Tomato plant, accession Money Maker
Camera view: tilt-top (135 deg); turntable rotation: 180 degrees
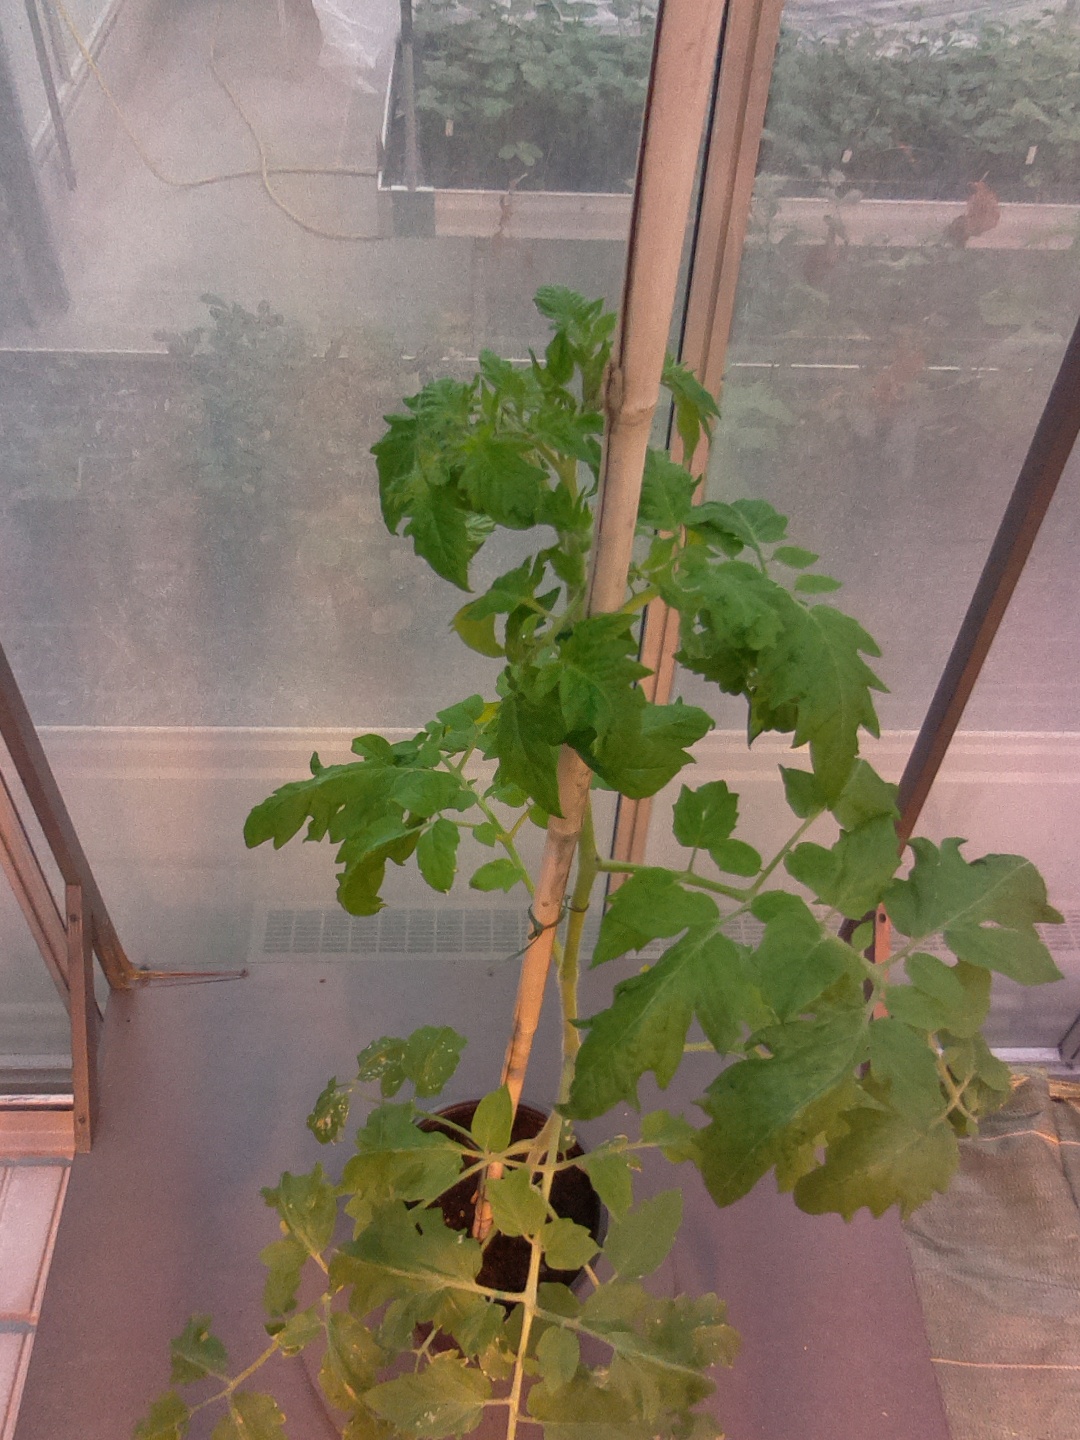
BBCH growth stage 20: First Side shoot start formed